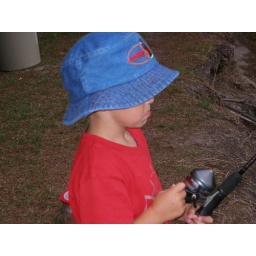
Jackson pouting over a basket to t ake the fish home in